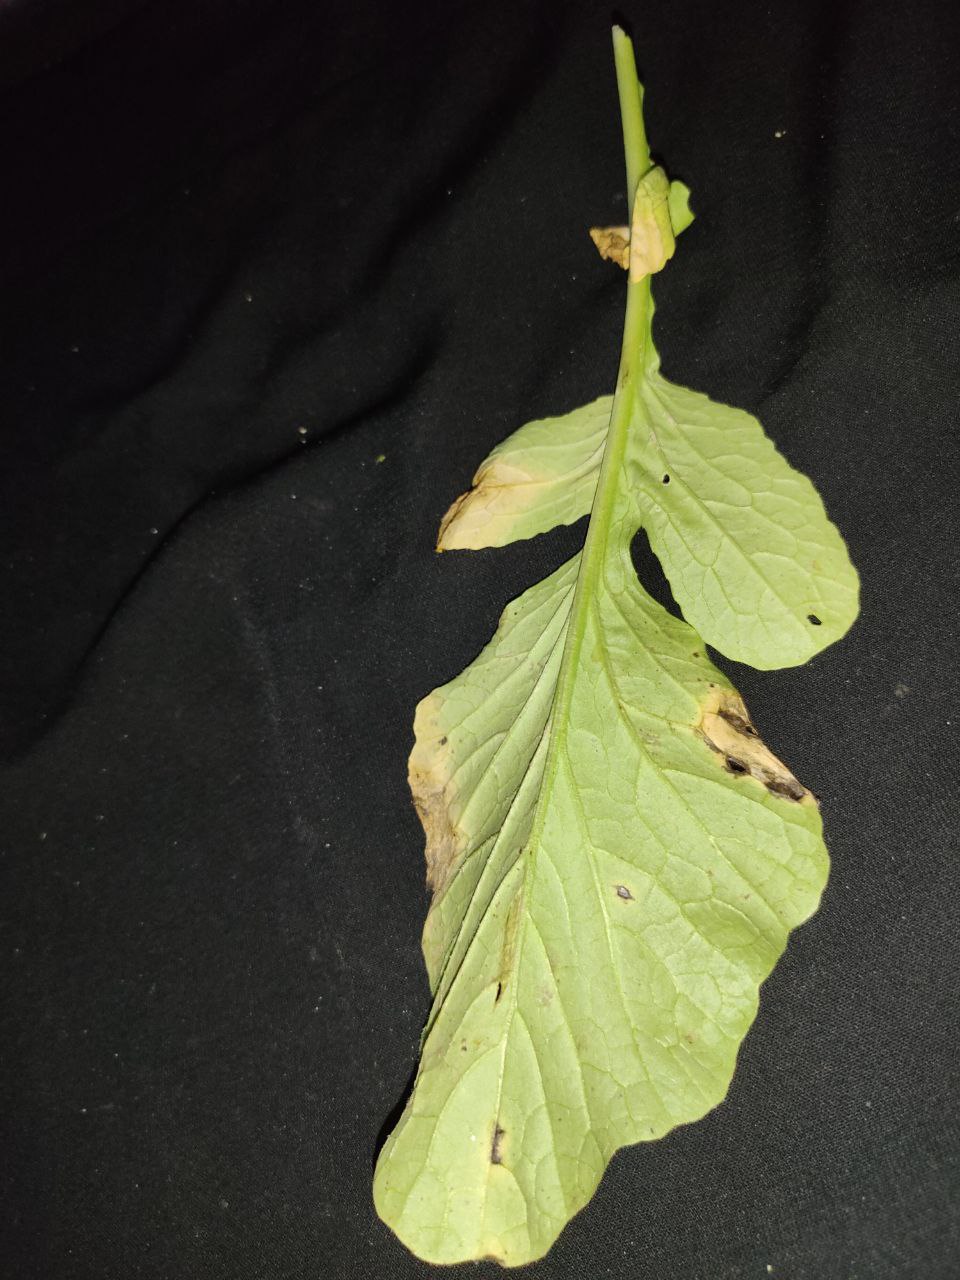
Label: Downey mildew